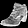
Label: Ankle boot